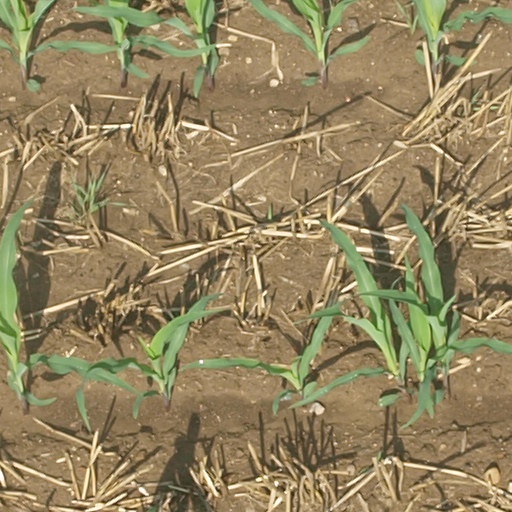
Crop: maize; corn